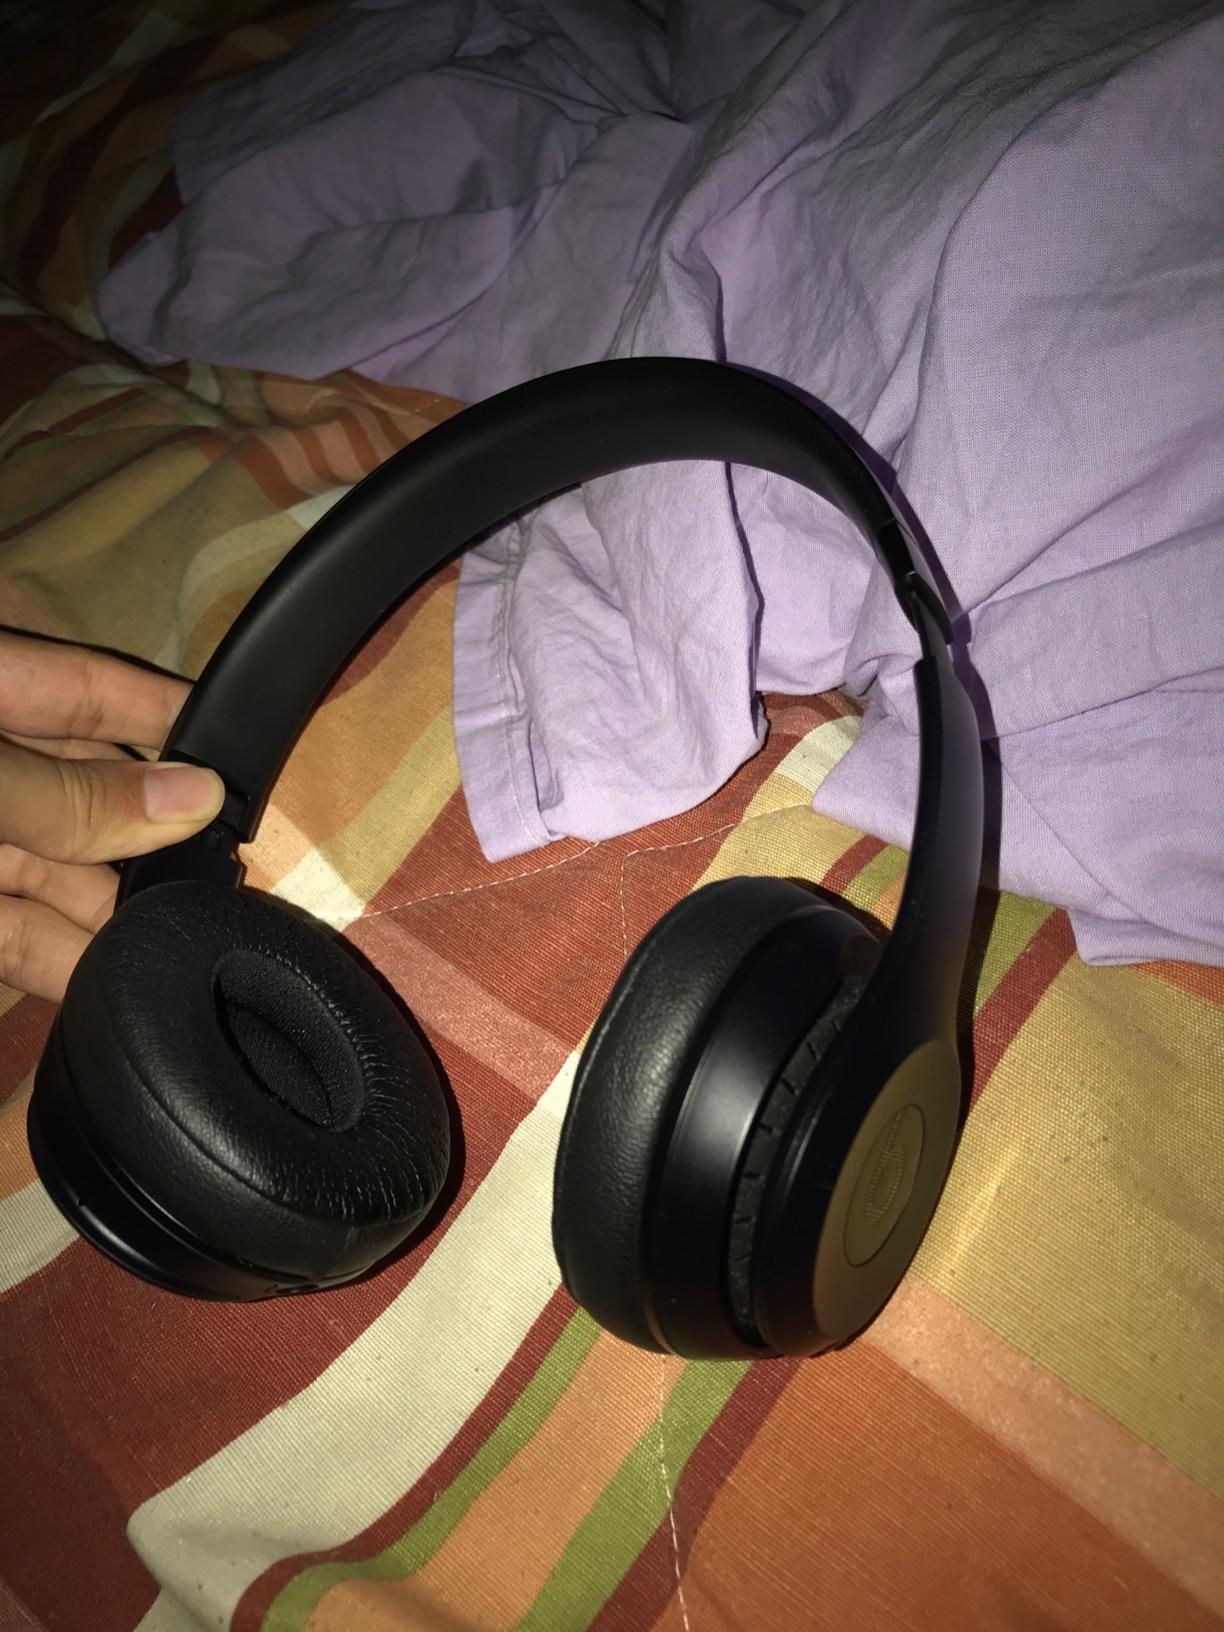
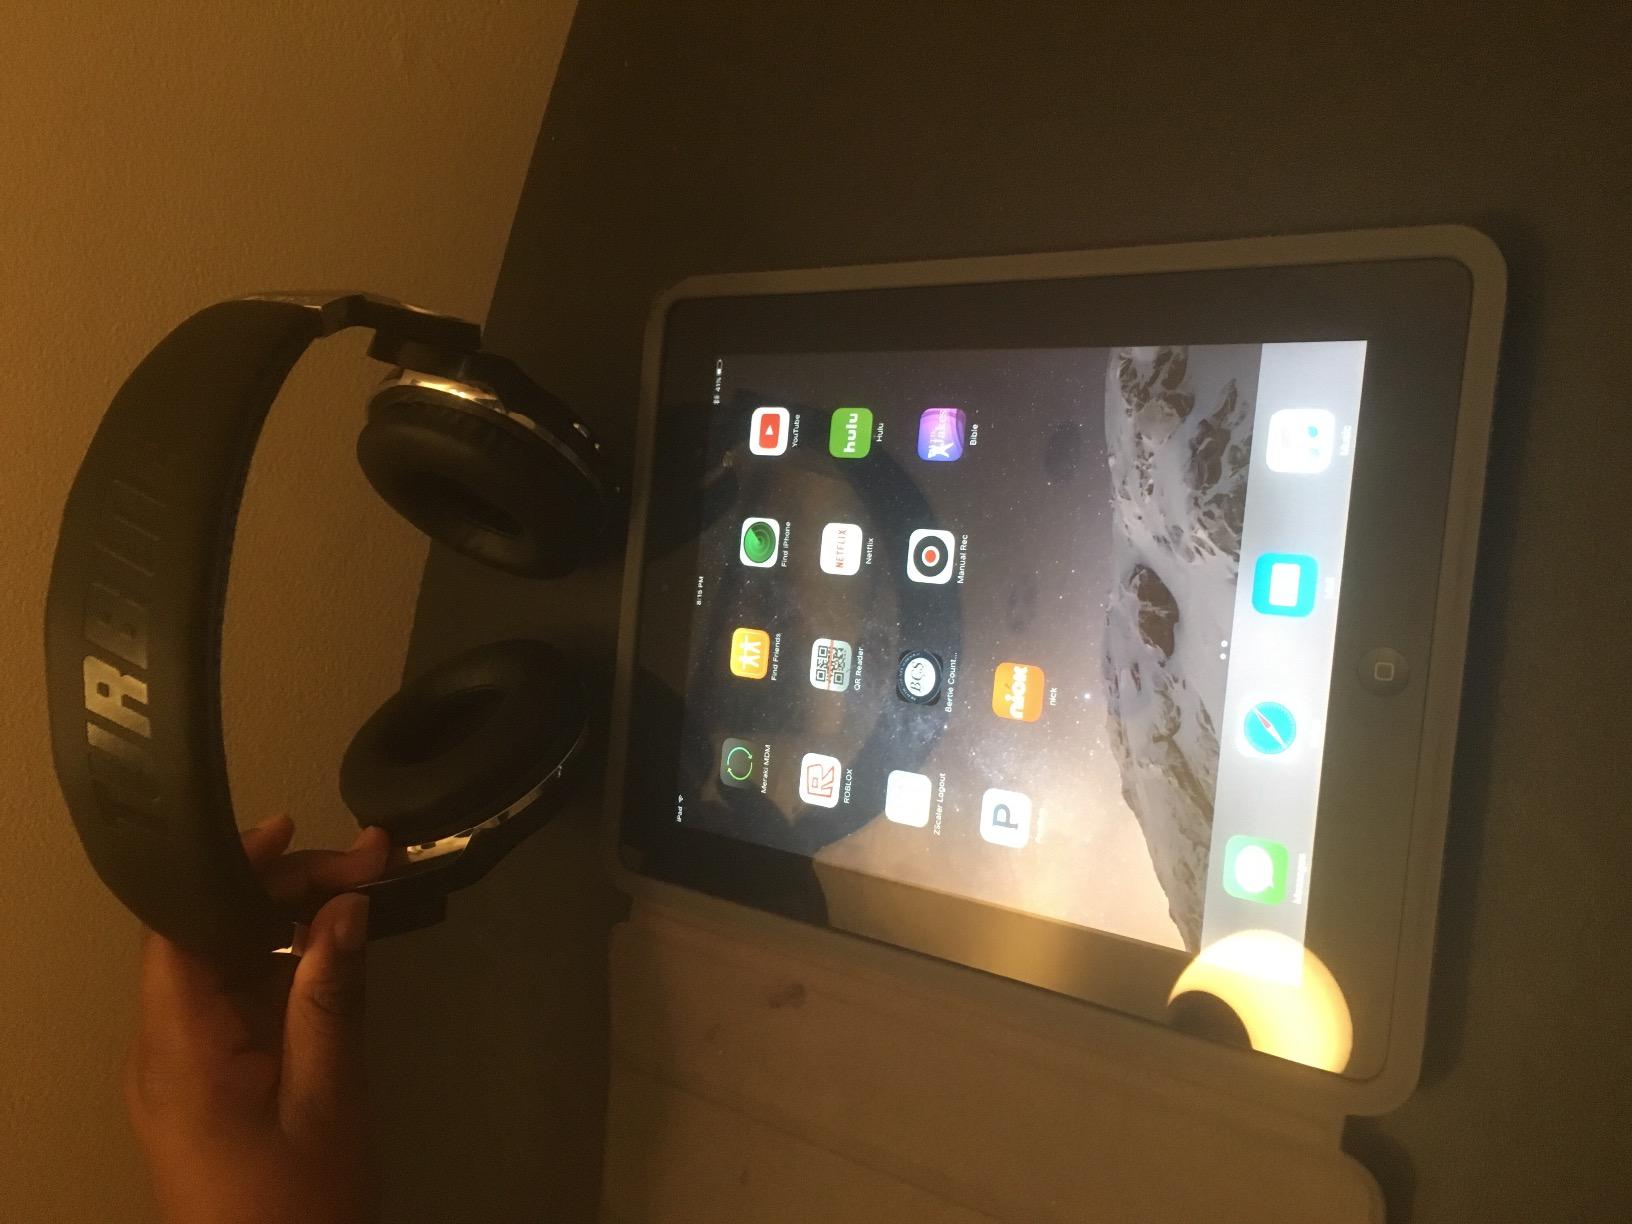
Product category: headphones
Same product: no